Mel Marquette

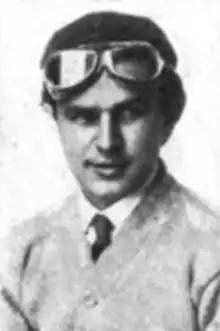

Melvon Andrew Marquette (September 22, 1884 – March 14, 1961) was an American racing driver. He was also an early aviator.